Bar Region

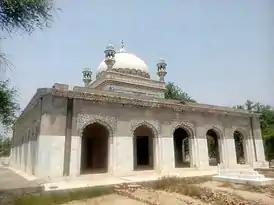
Tomb of Rai Ahmad Khan Kharal in Jhamra

The Bar region was historically a sparsely populated tract of land between Punjab's rivers. Due to low rainfall, pastoral nomadism was supported by herding goats and camels. Communities moved seasonally between riverine areas in the dry months and the Bar and Thal lands after the rains, remaining within the Punjab plains year-round—unlike the nomads of Balochistan and Afghanistan.